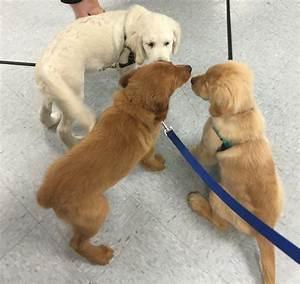
dog